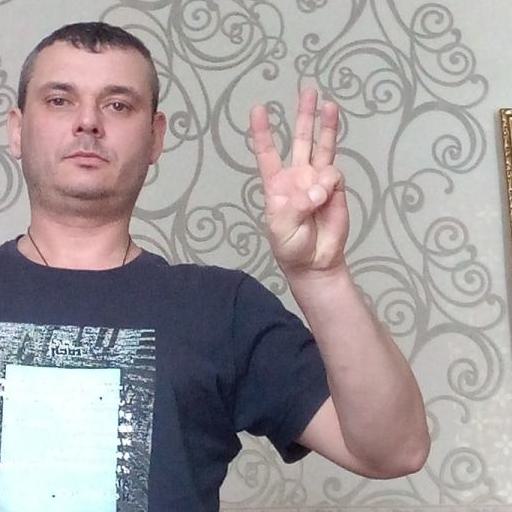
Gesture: three